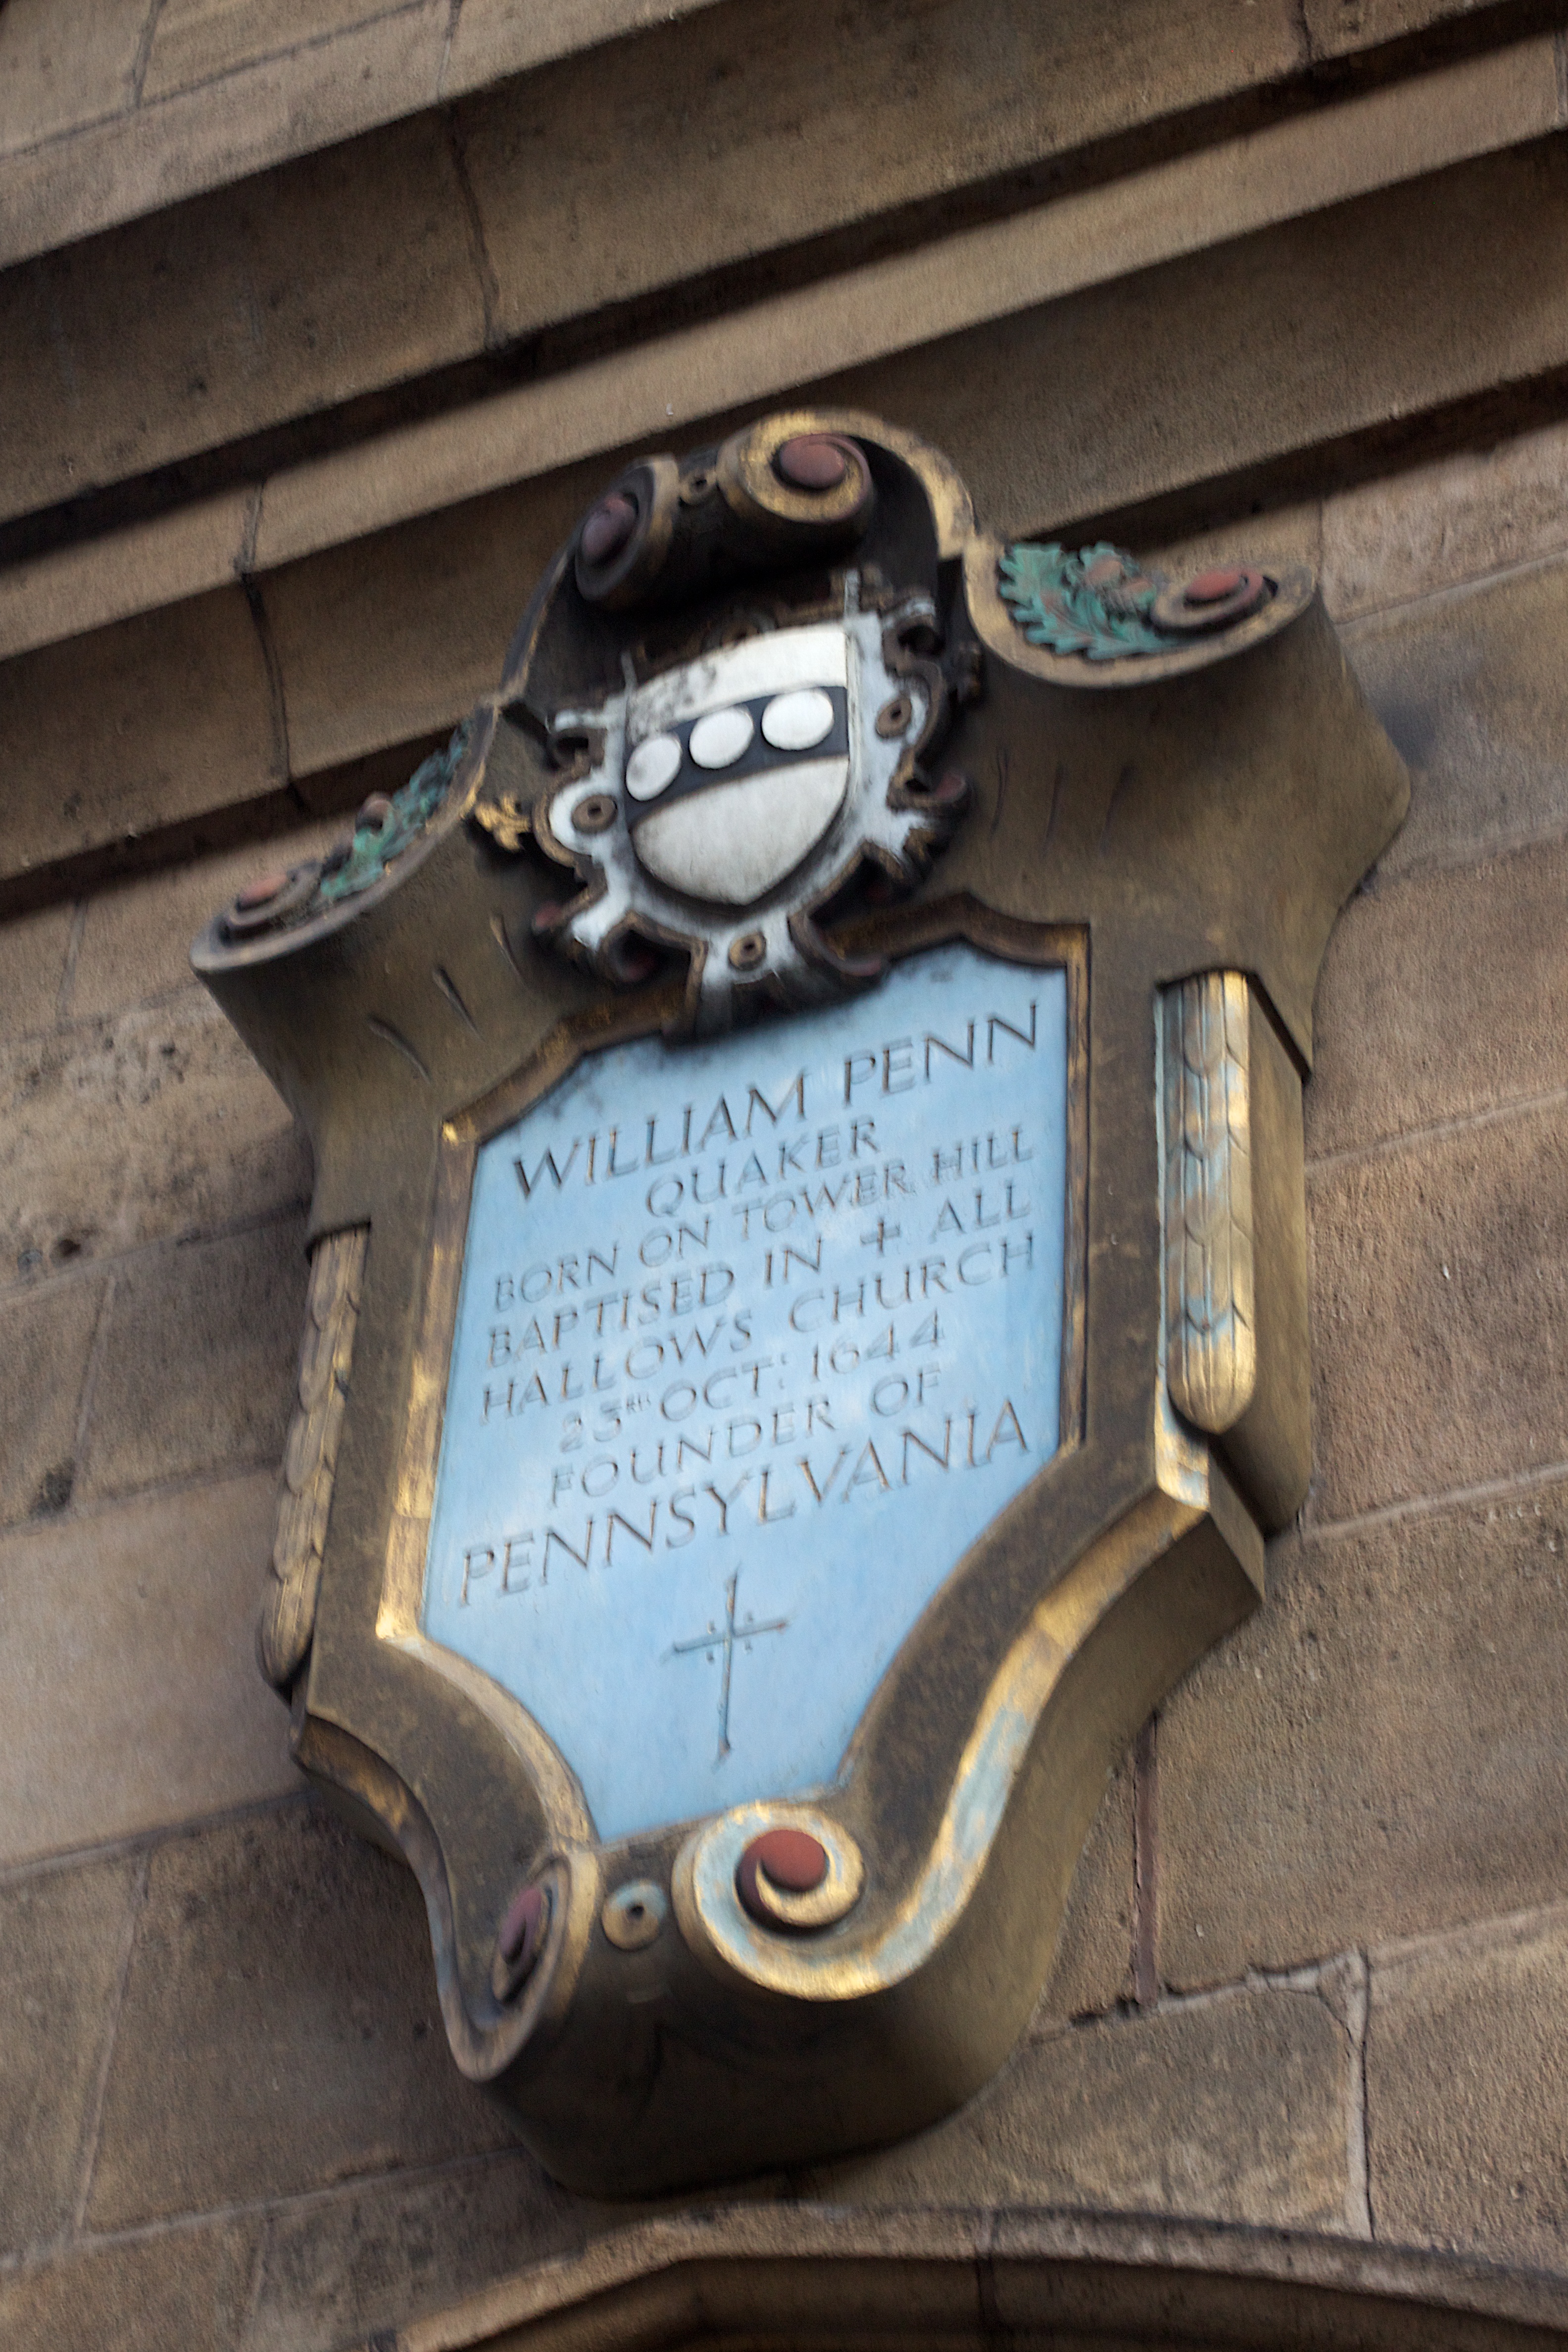
hand, vehicle